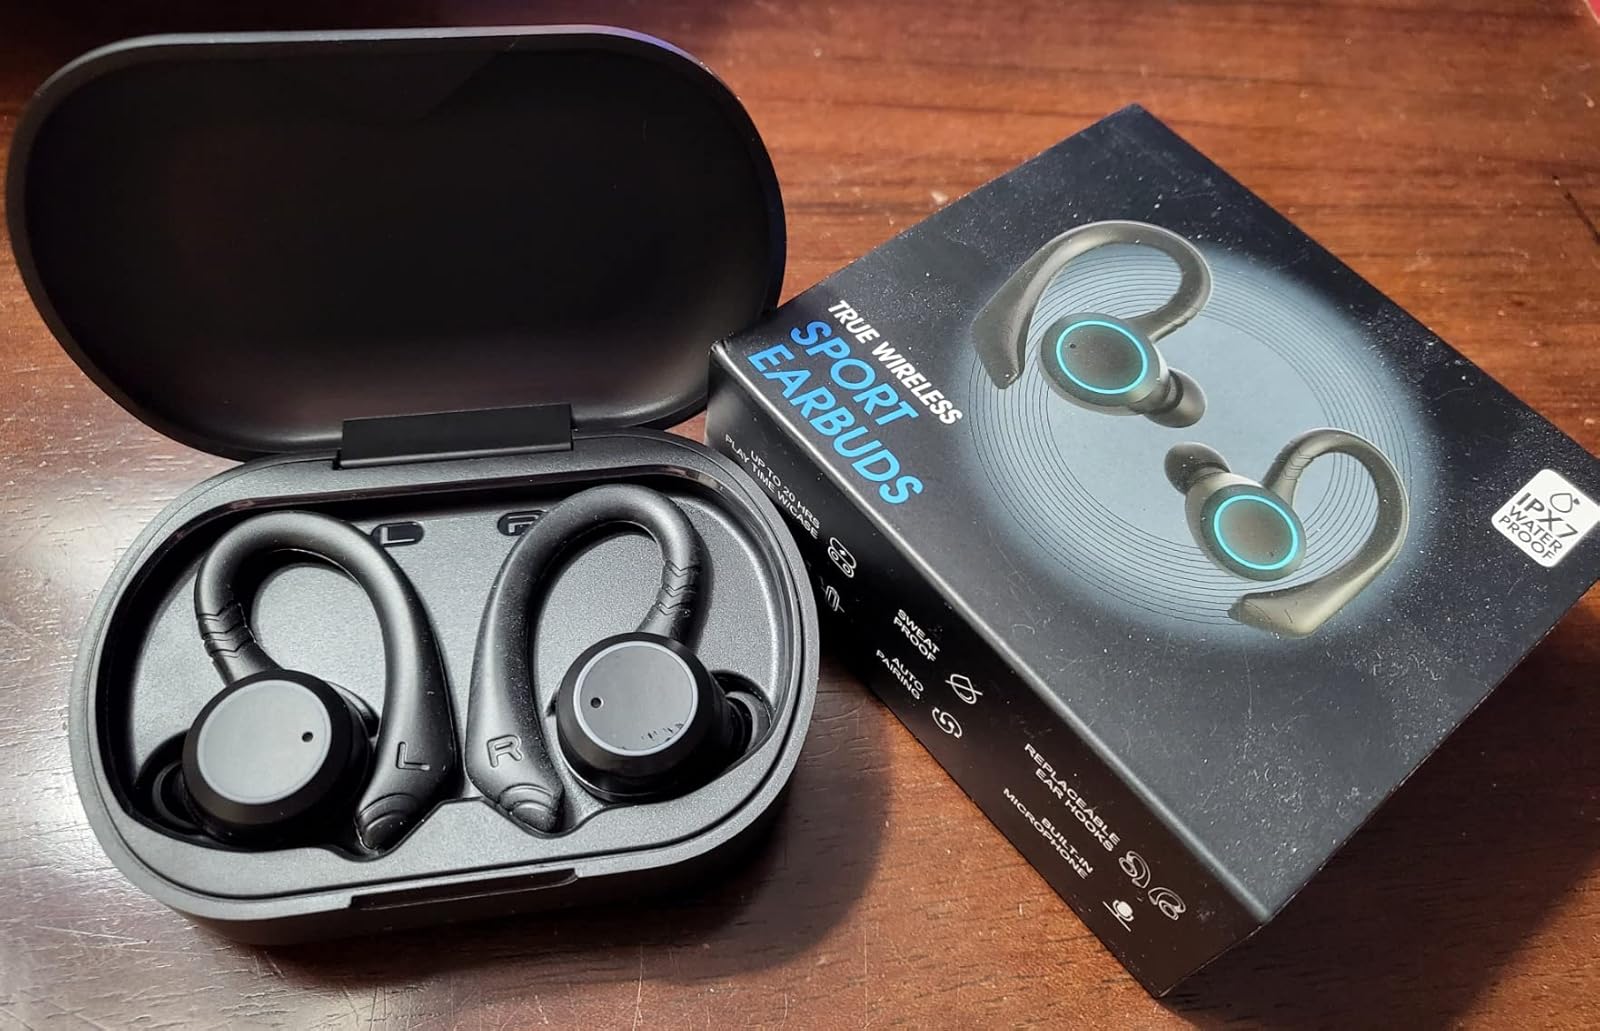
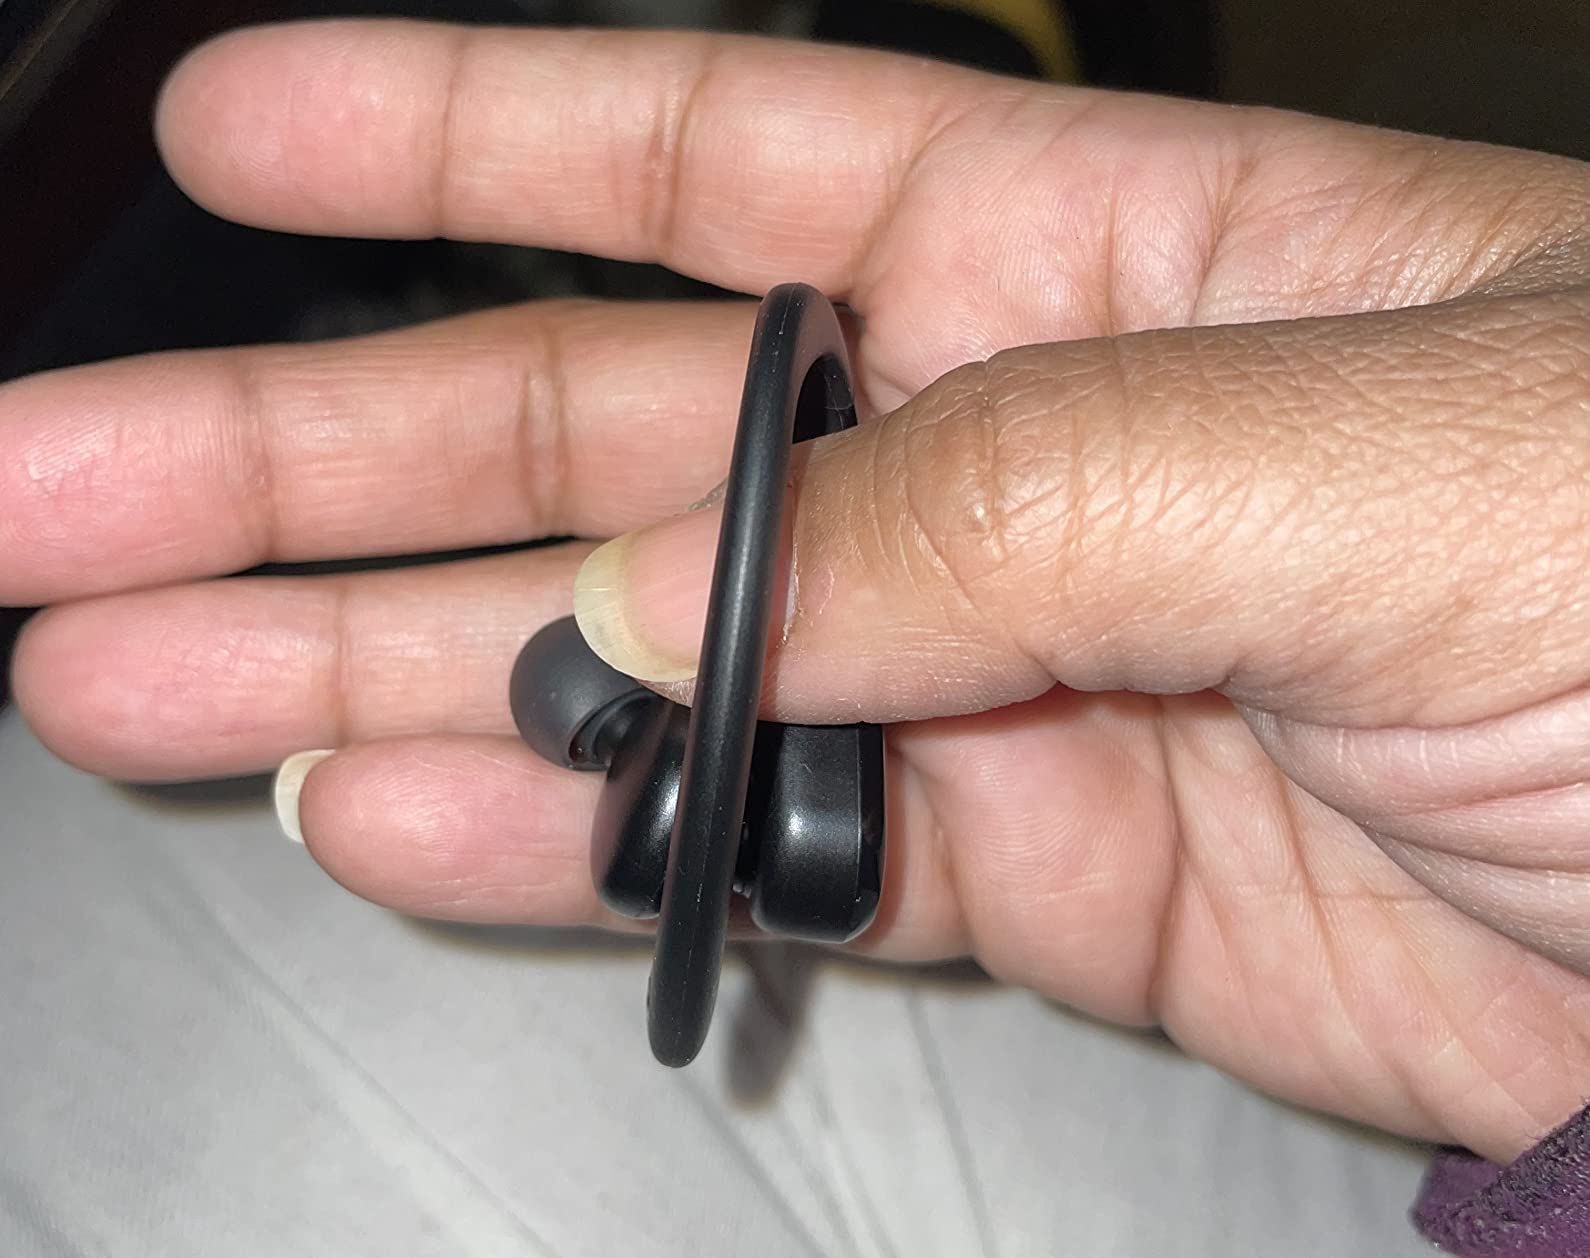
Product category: earbuds
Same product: no